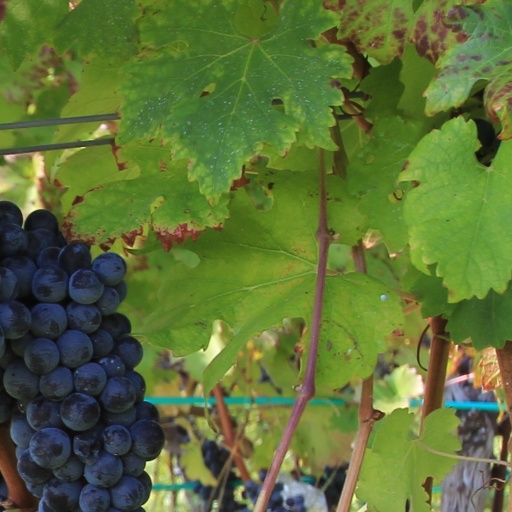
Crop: grape